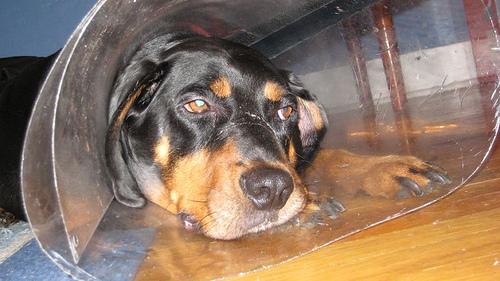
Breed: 225-n000062-black_and_tan_coonhound